Telekia speciosa

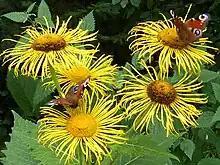
"Telekia speciosa" flowers visited by butterflies.

The flowers of "Telekia speciosa" are used by a large variety of pollinating insects including various species of bee, butterfly and hoverfly. Butterflies such as the European peacock ("Aglais io"), the common swallowtail ("Papilio machaon)", the green-veined white ("Pieris napi") and the high brown fritillary ("Argynnis adippe") have been recorded to feed from the flower of "T. speciosa." Bee species such as the bumblebee ("Bombus semenoviellus") also pollinate the flowers of "T. speciosa".